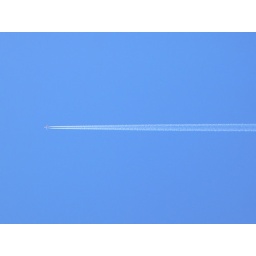
A single plane was in the clear blue sky creating contrails.